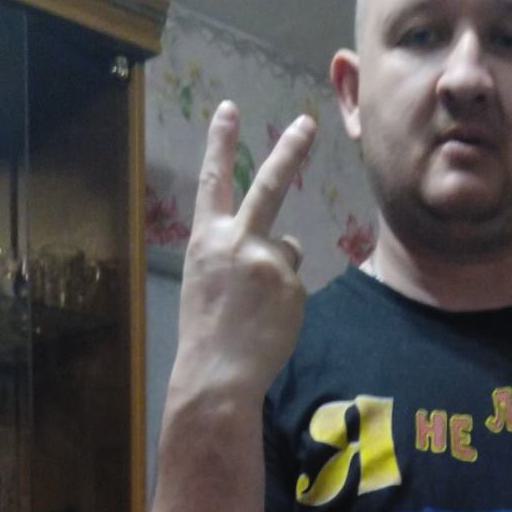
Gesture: peace_inverted